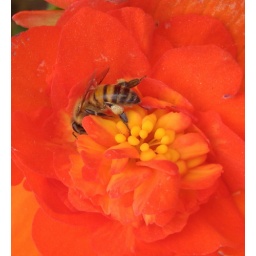
Bee in red flower